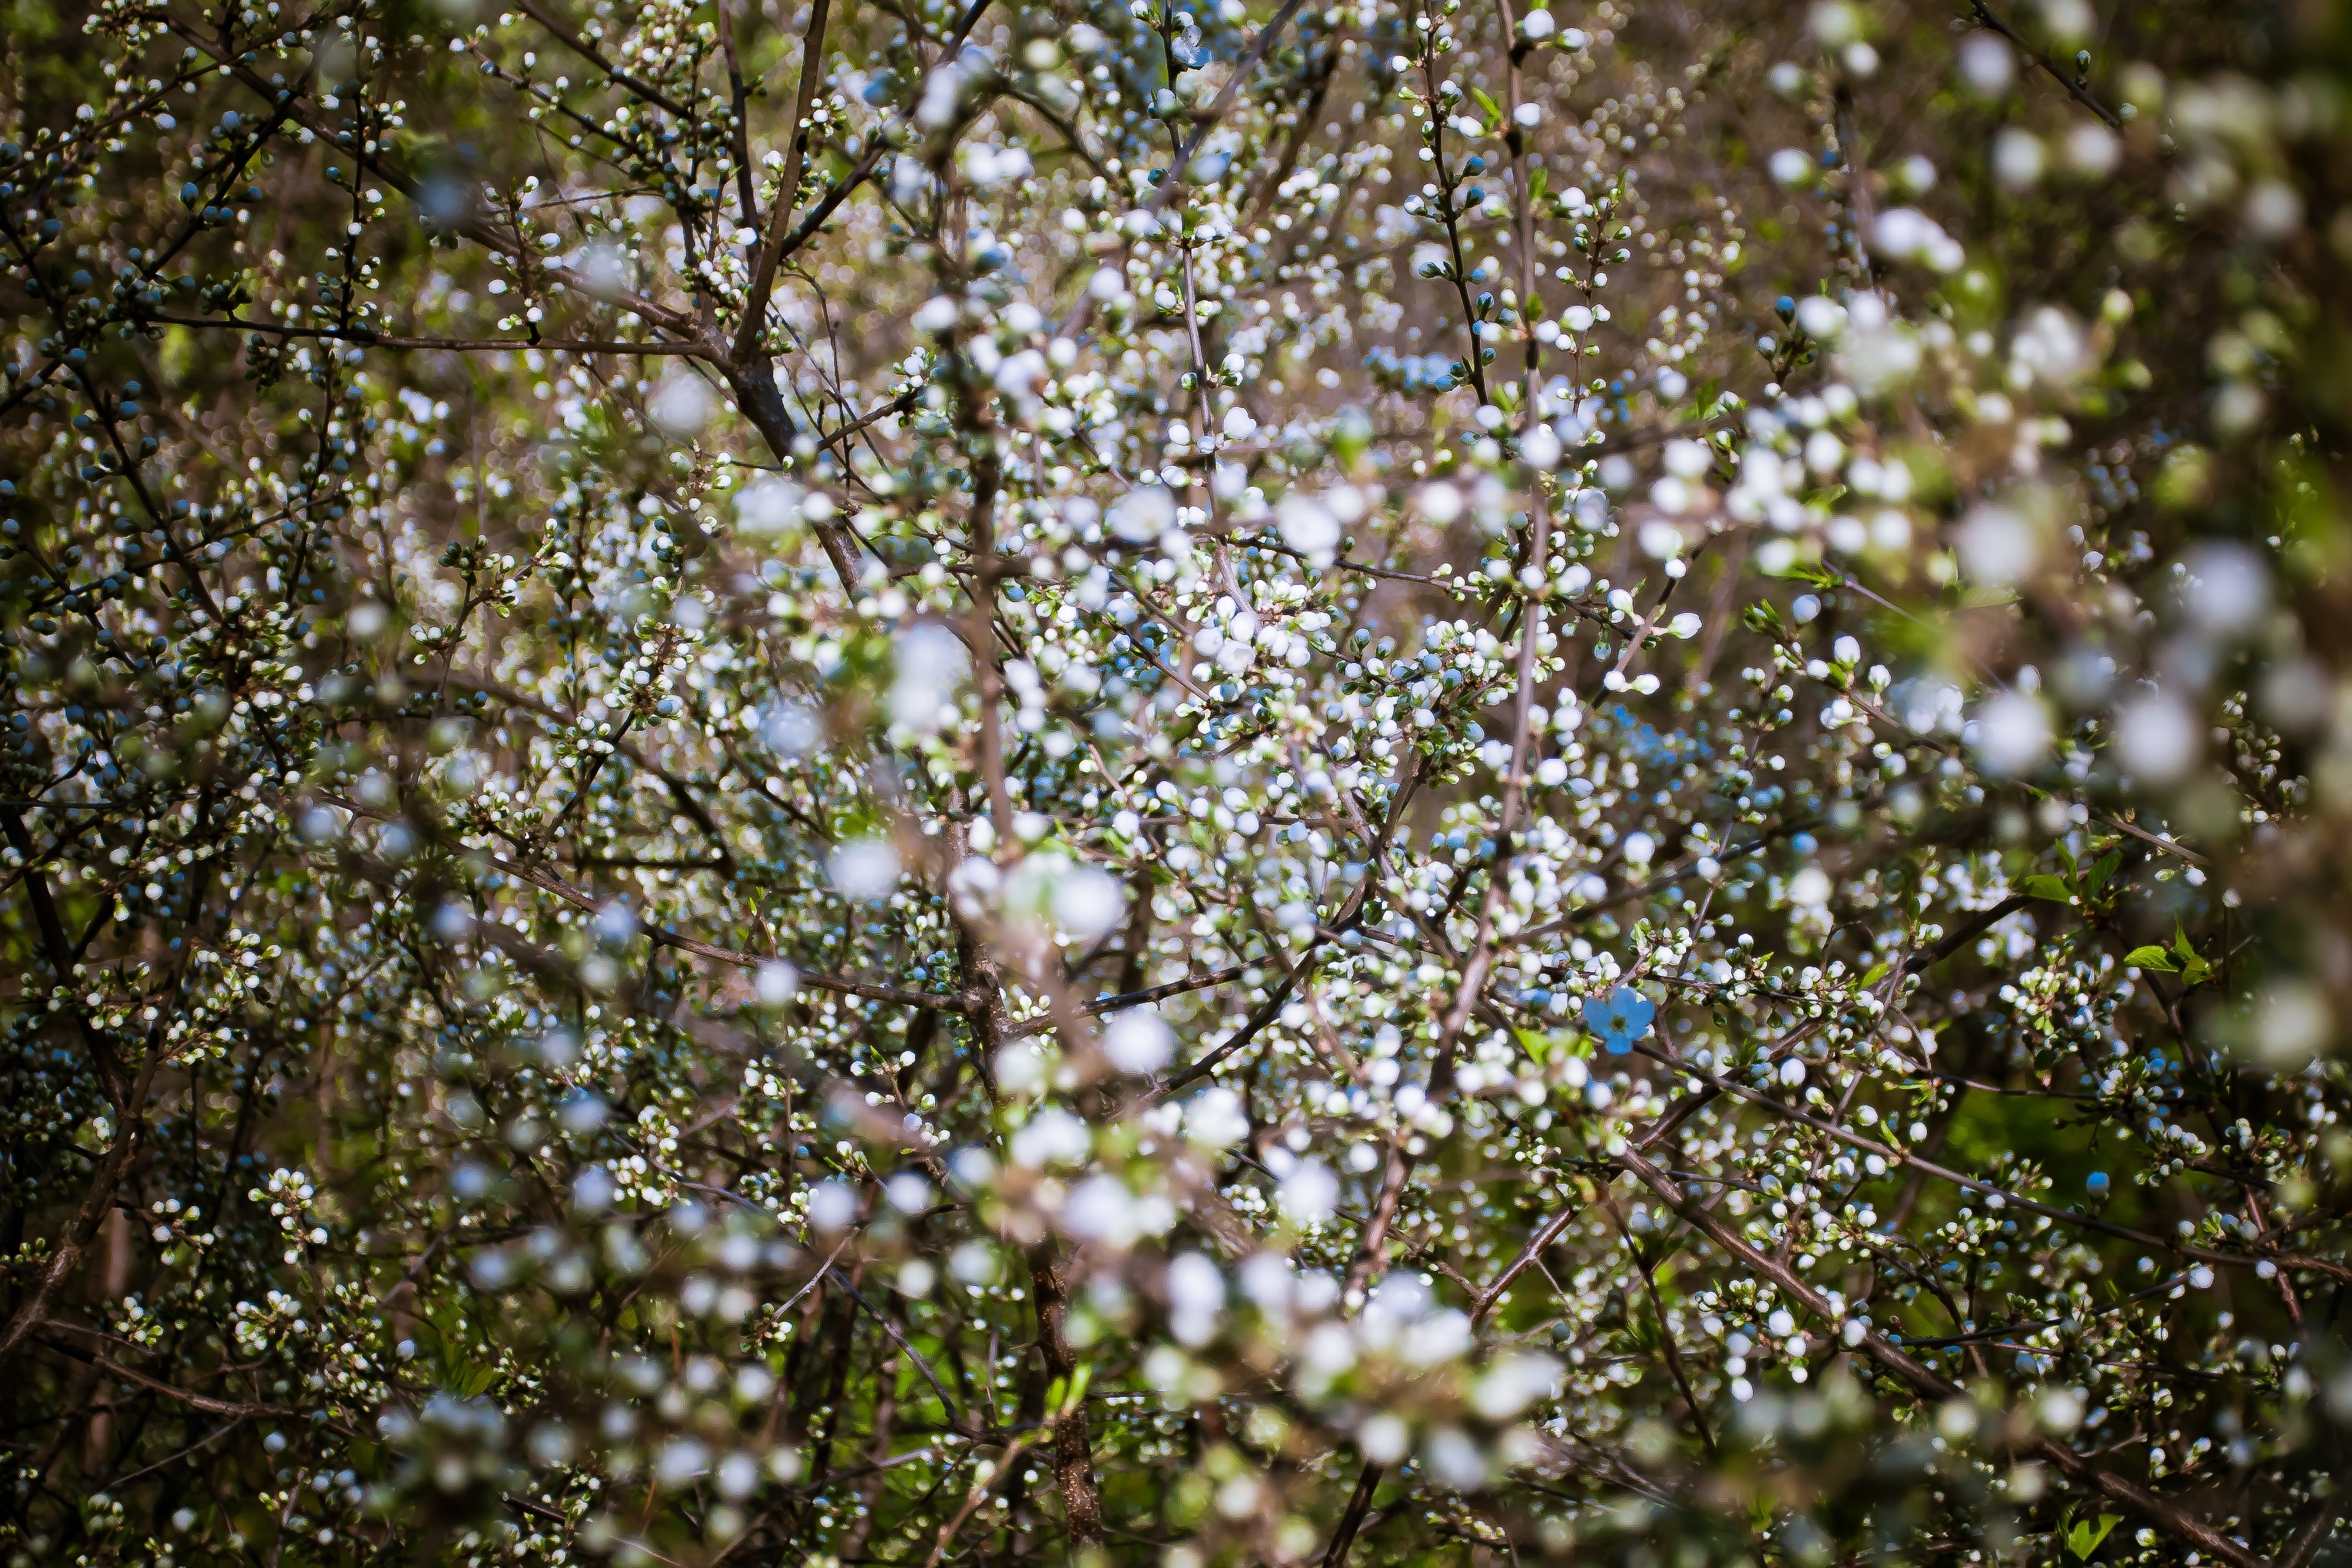
tree, water, grass, branch, blossom, plant, flower, spring, flora, plants, twig, vegetation, shrub, moisture, flower buds